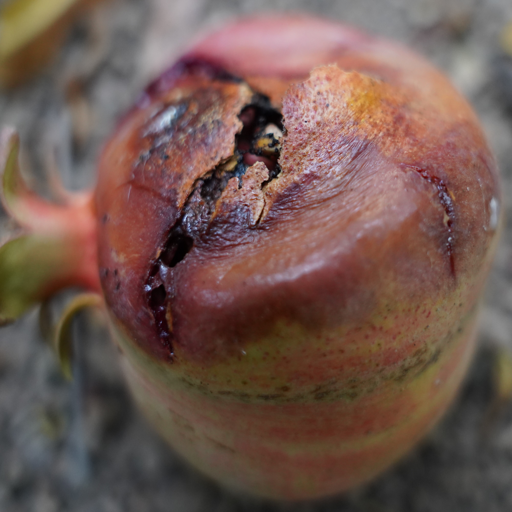
Label: Ectomyelois ceratoniae